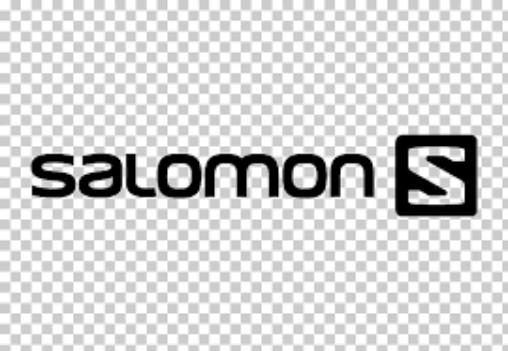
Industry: Clothes